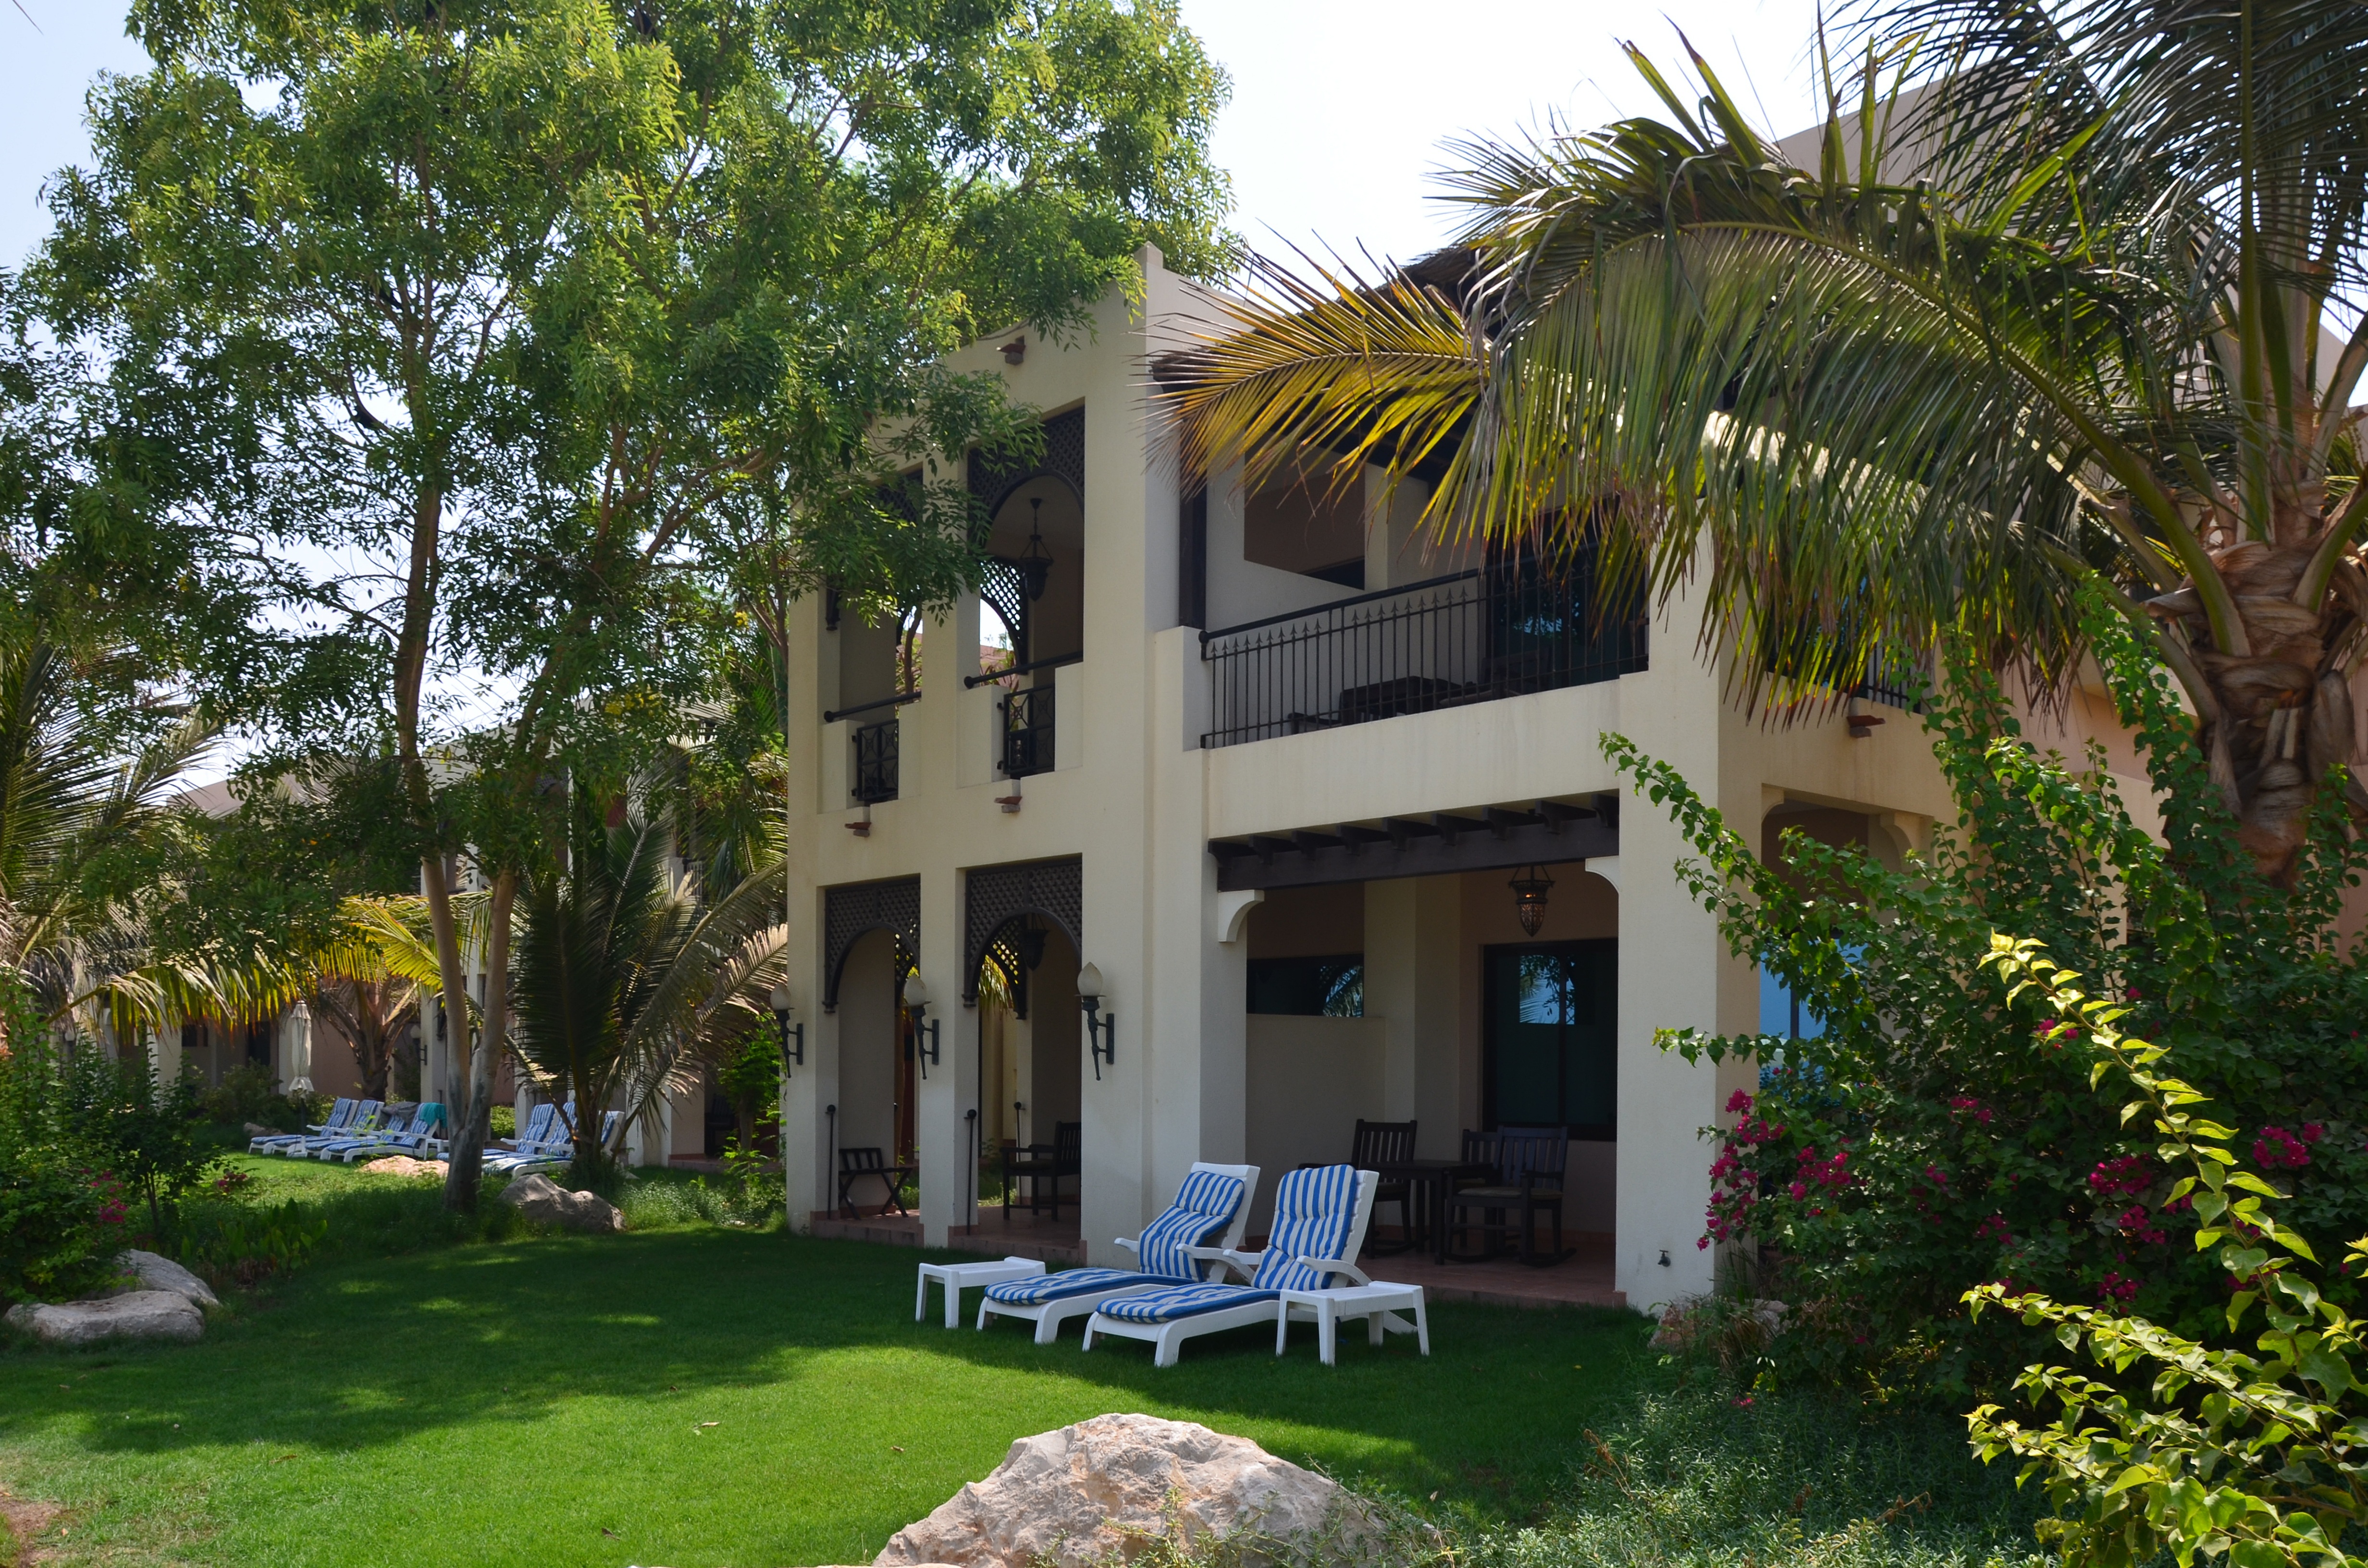
water, villa, mansion, house, building, home, pool, swim, relax, cottage, holiday, property, tourism, apartment, relaxation, hotel, resort, estate, palm trees, hacienda, condominium, neighbourhood, ras al khaimah, real estate, bungalow, swimming pool sun, u a e, hilton ras al khaimah